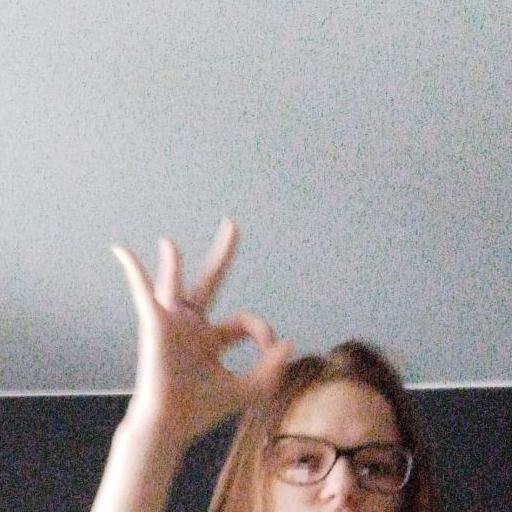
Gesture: ok